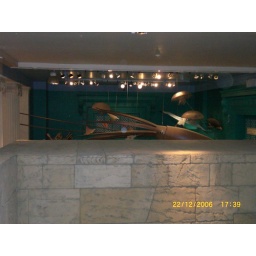
this guy was peeking over the wall of an egyptian home